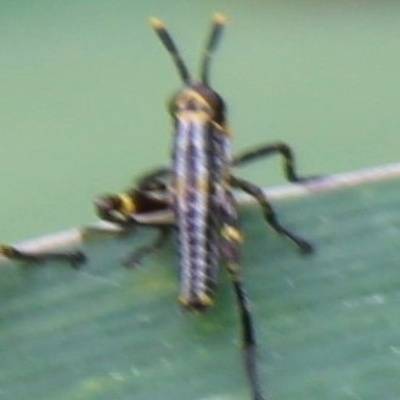
Crop: Maize
Condition: grasshoper